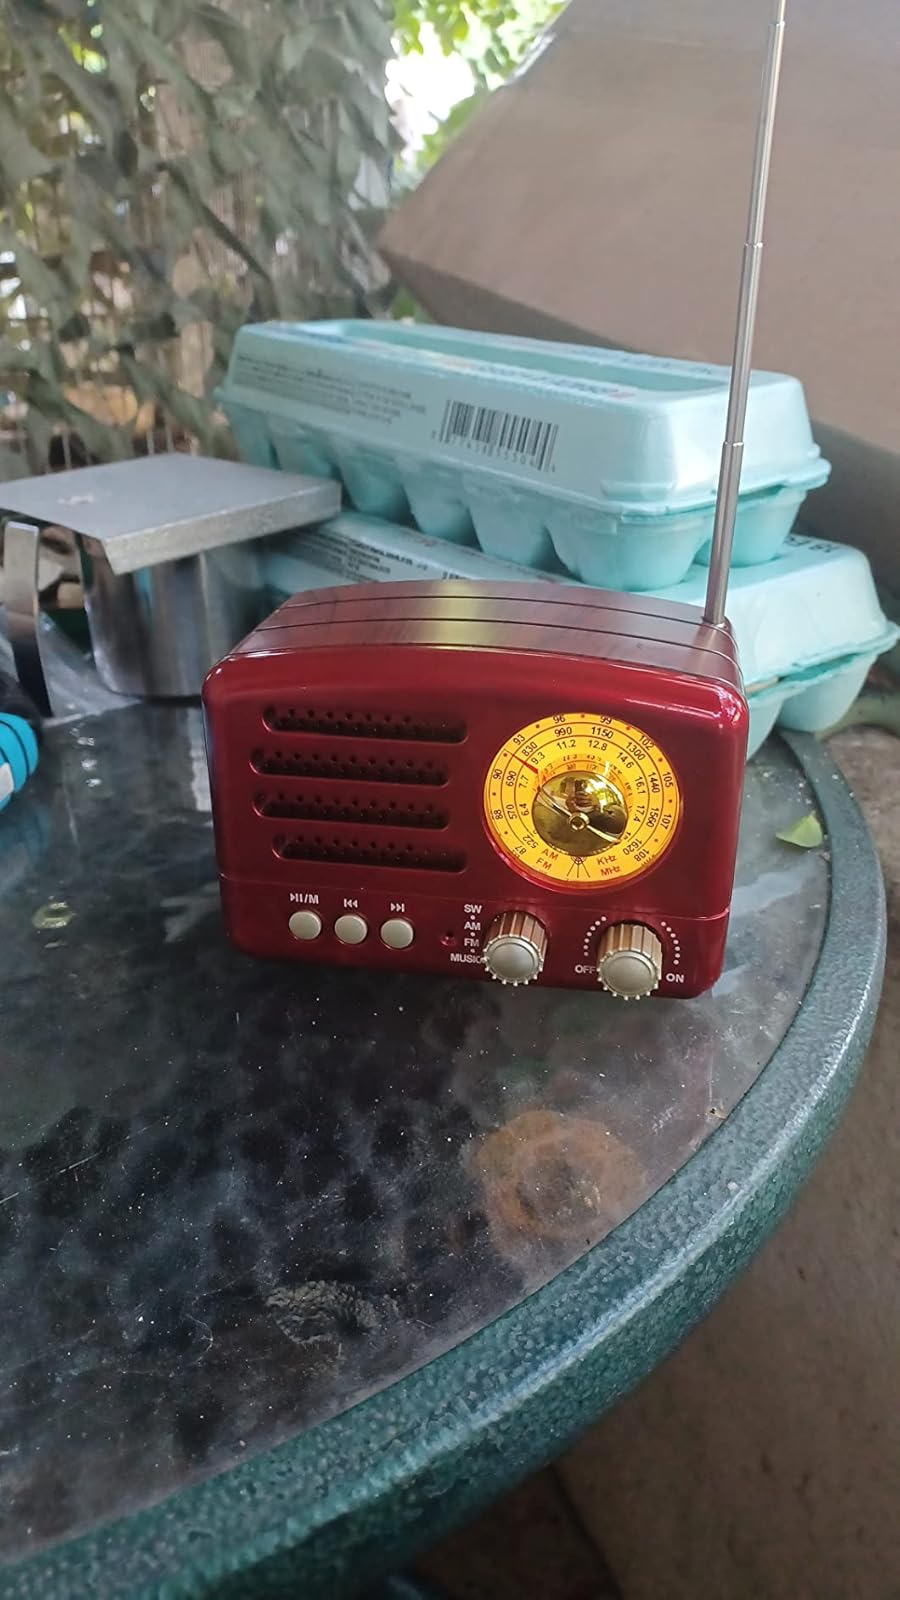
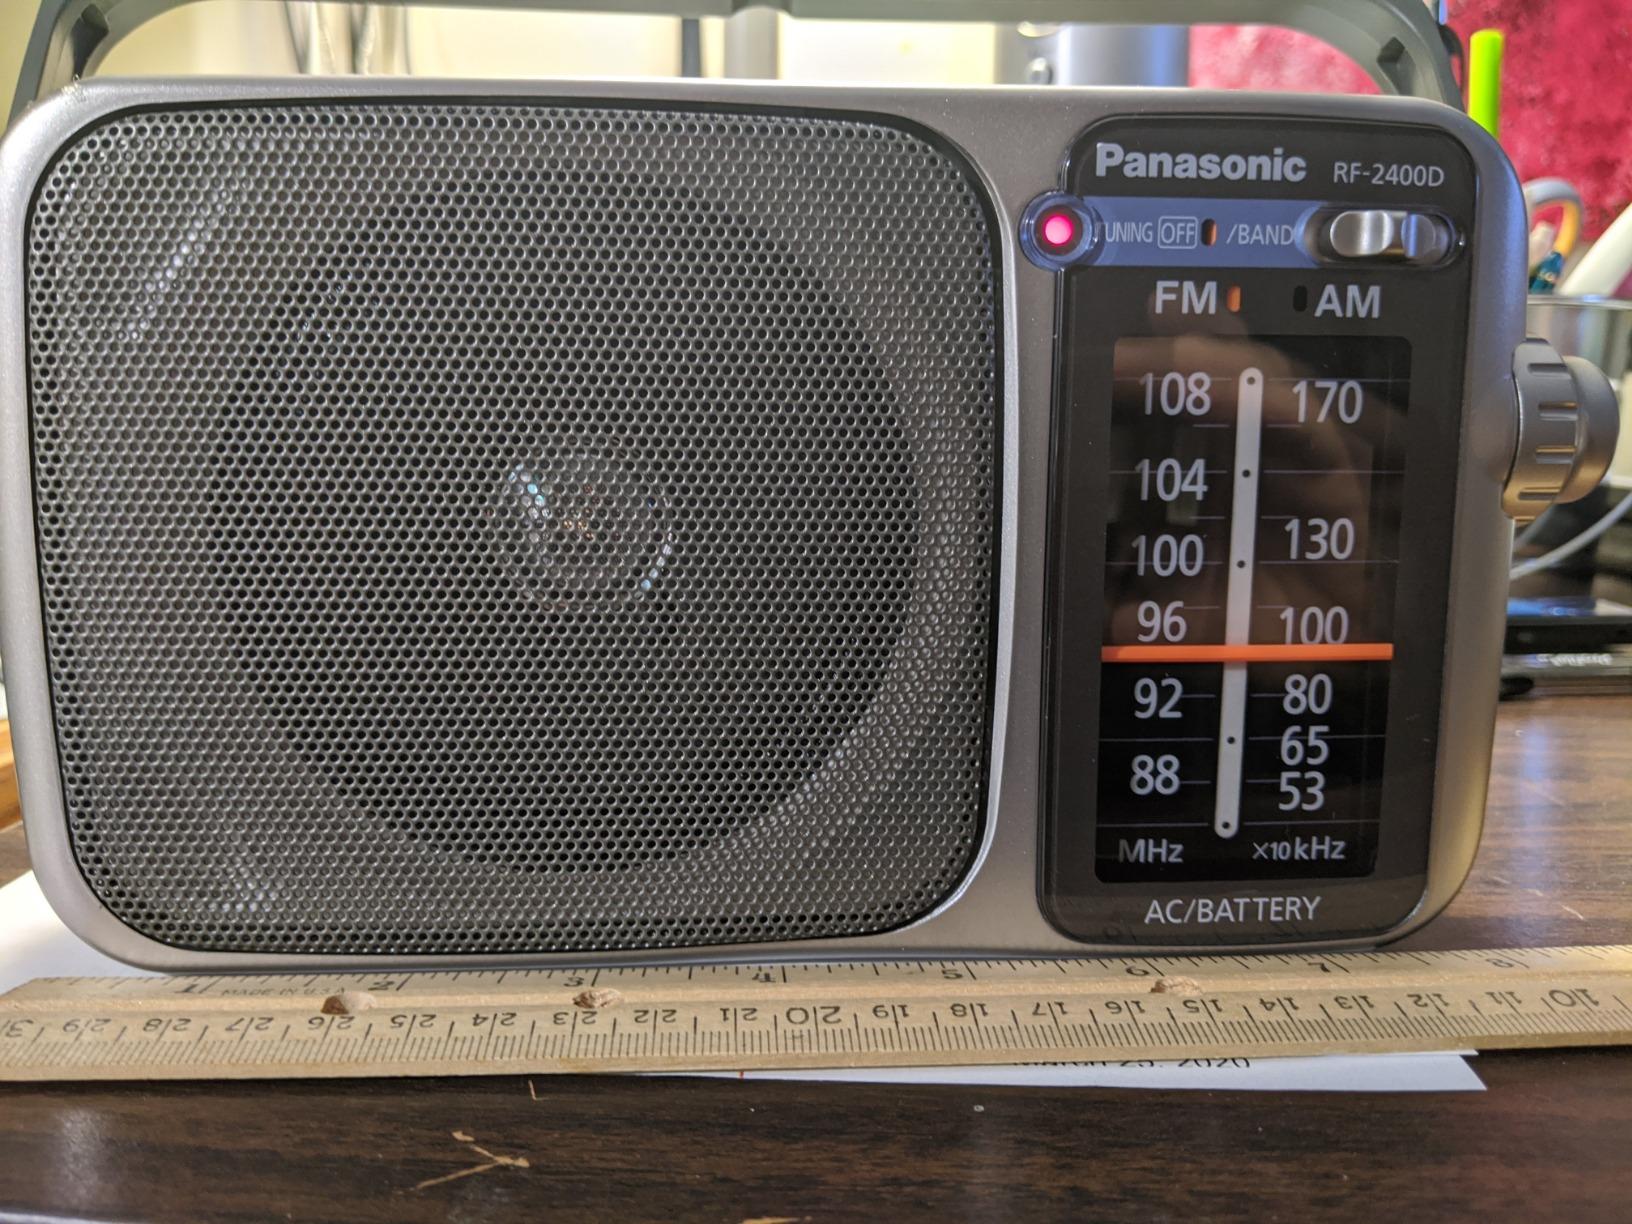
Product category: radio
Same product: no